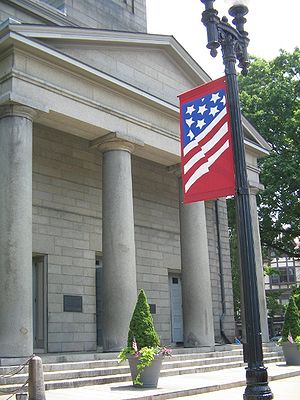
John Adams / Religiøse holdninger
United First Parish Church
John Adams var en amerikansk politiker og den 2. amerikanske præsident, efter at have været den første amerikanske vicepræsident i to perioder. Han anses for at have været en af de mest indflydelsesrige personer ved grundlæggelsen af De Forenede Stater.